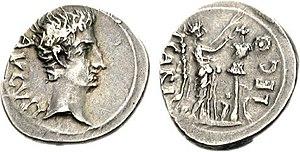
Le quinaire, est une monnaie romaine antique. Créée au IIIᵉ siècle de la République romaine, c’est une monnaie d’argent qui vaut la moitié d'un denier, soit à sa création cinq as de bronze. Au début de la période impériale, l’appellation quinaire d’or est aussi employée pour désigner le demi aureus d’or.